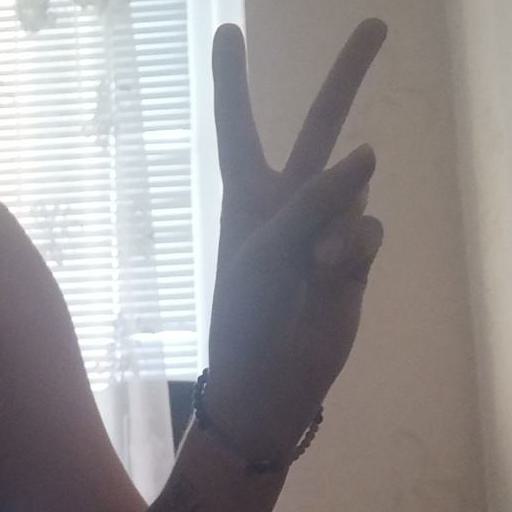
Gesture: peace